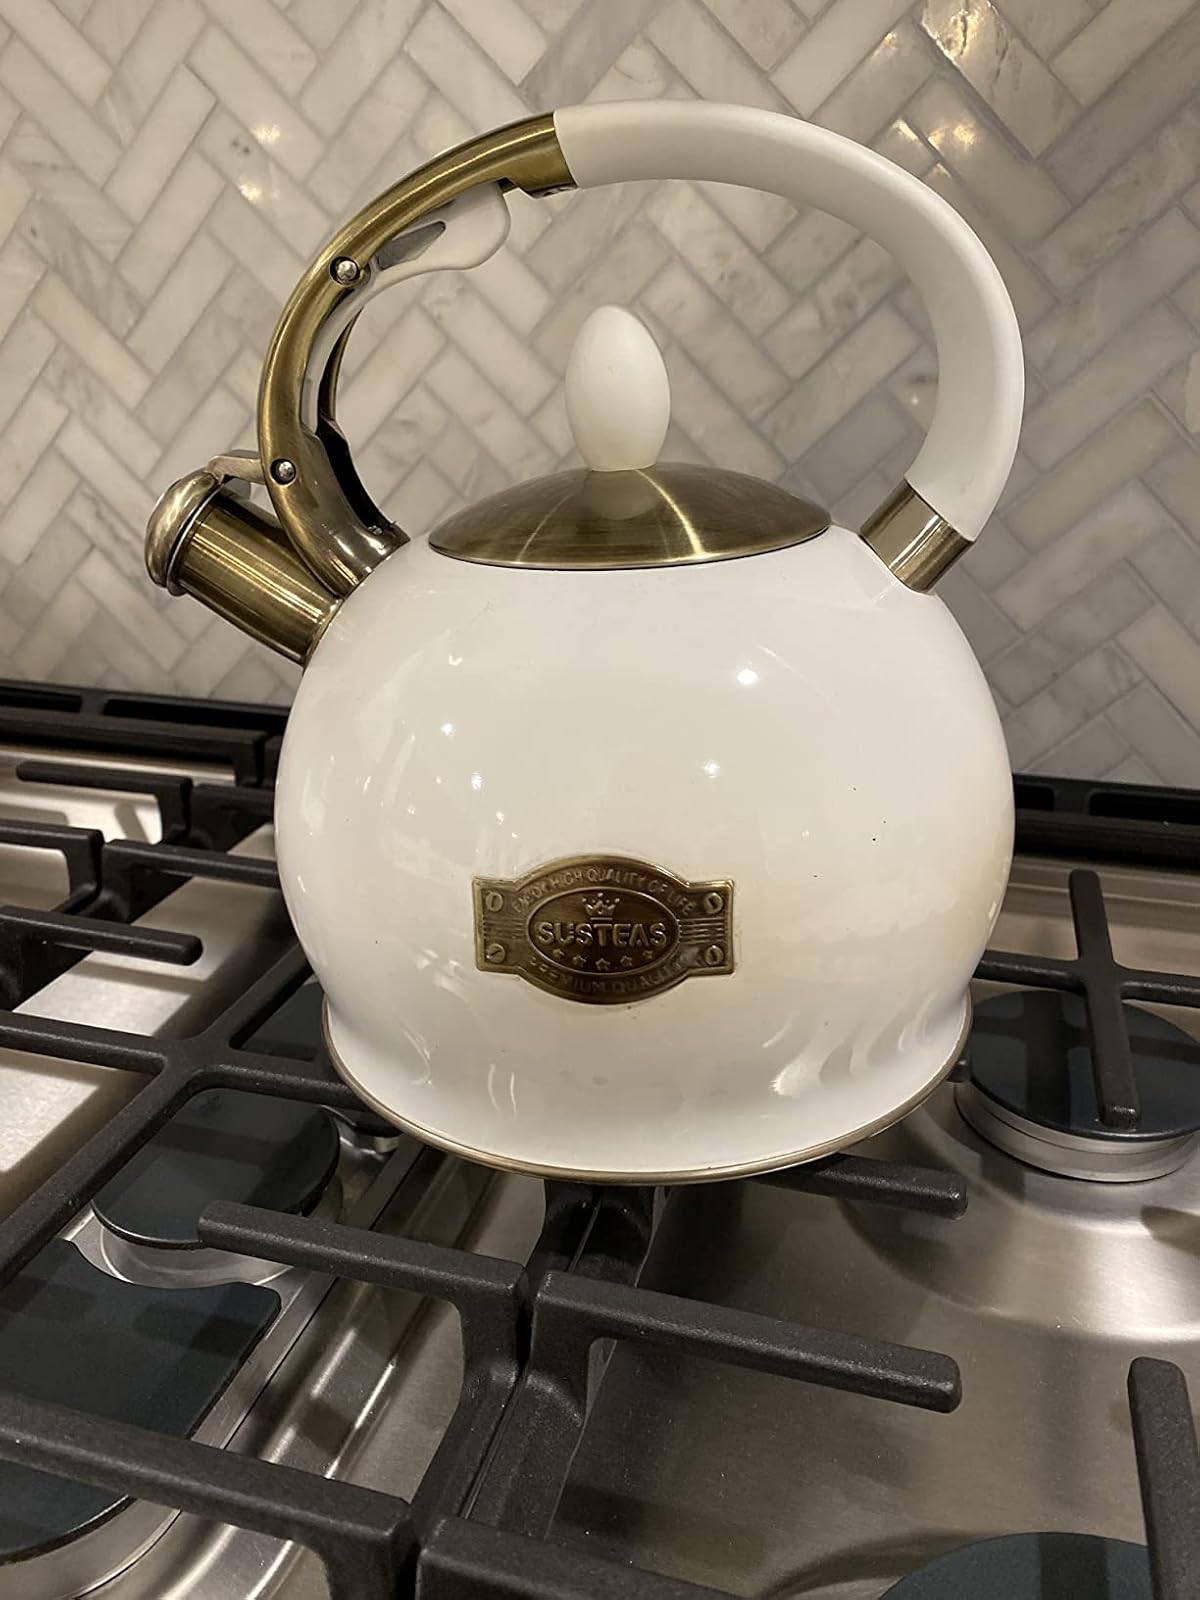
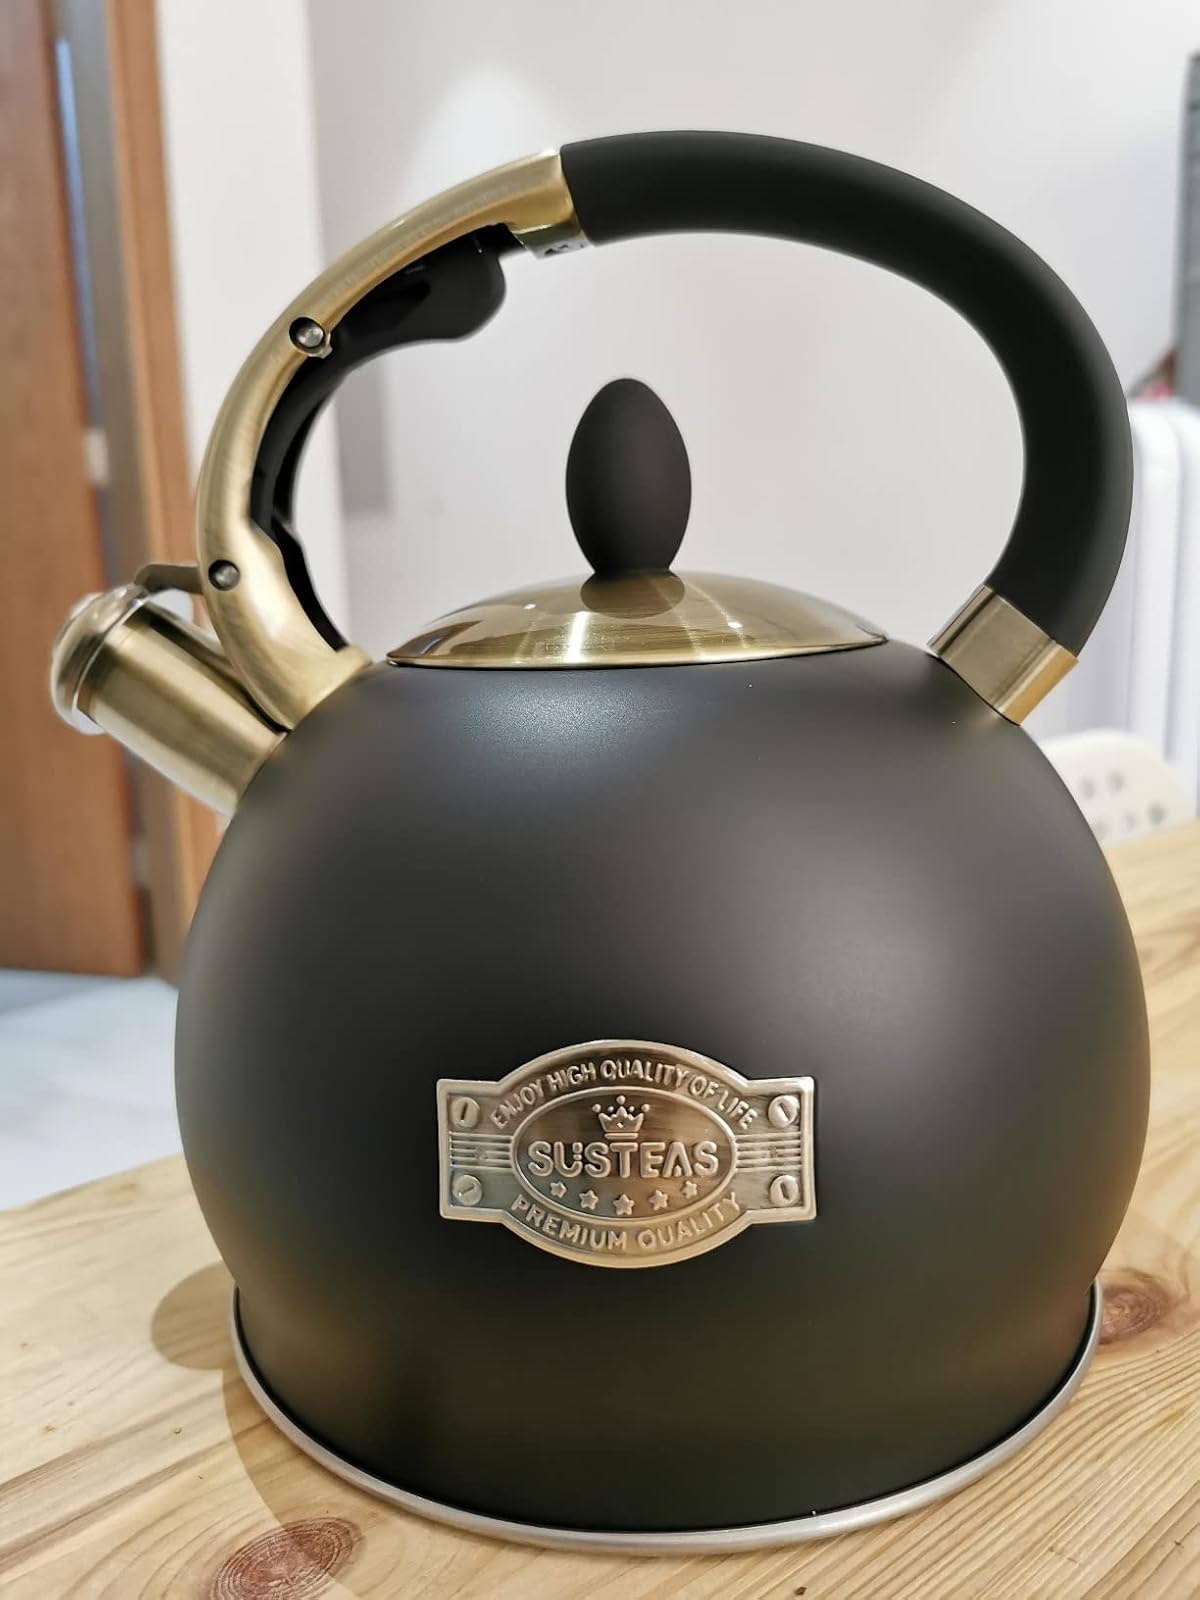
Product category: items_kettle
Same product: no